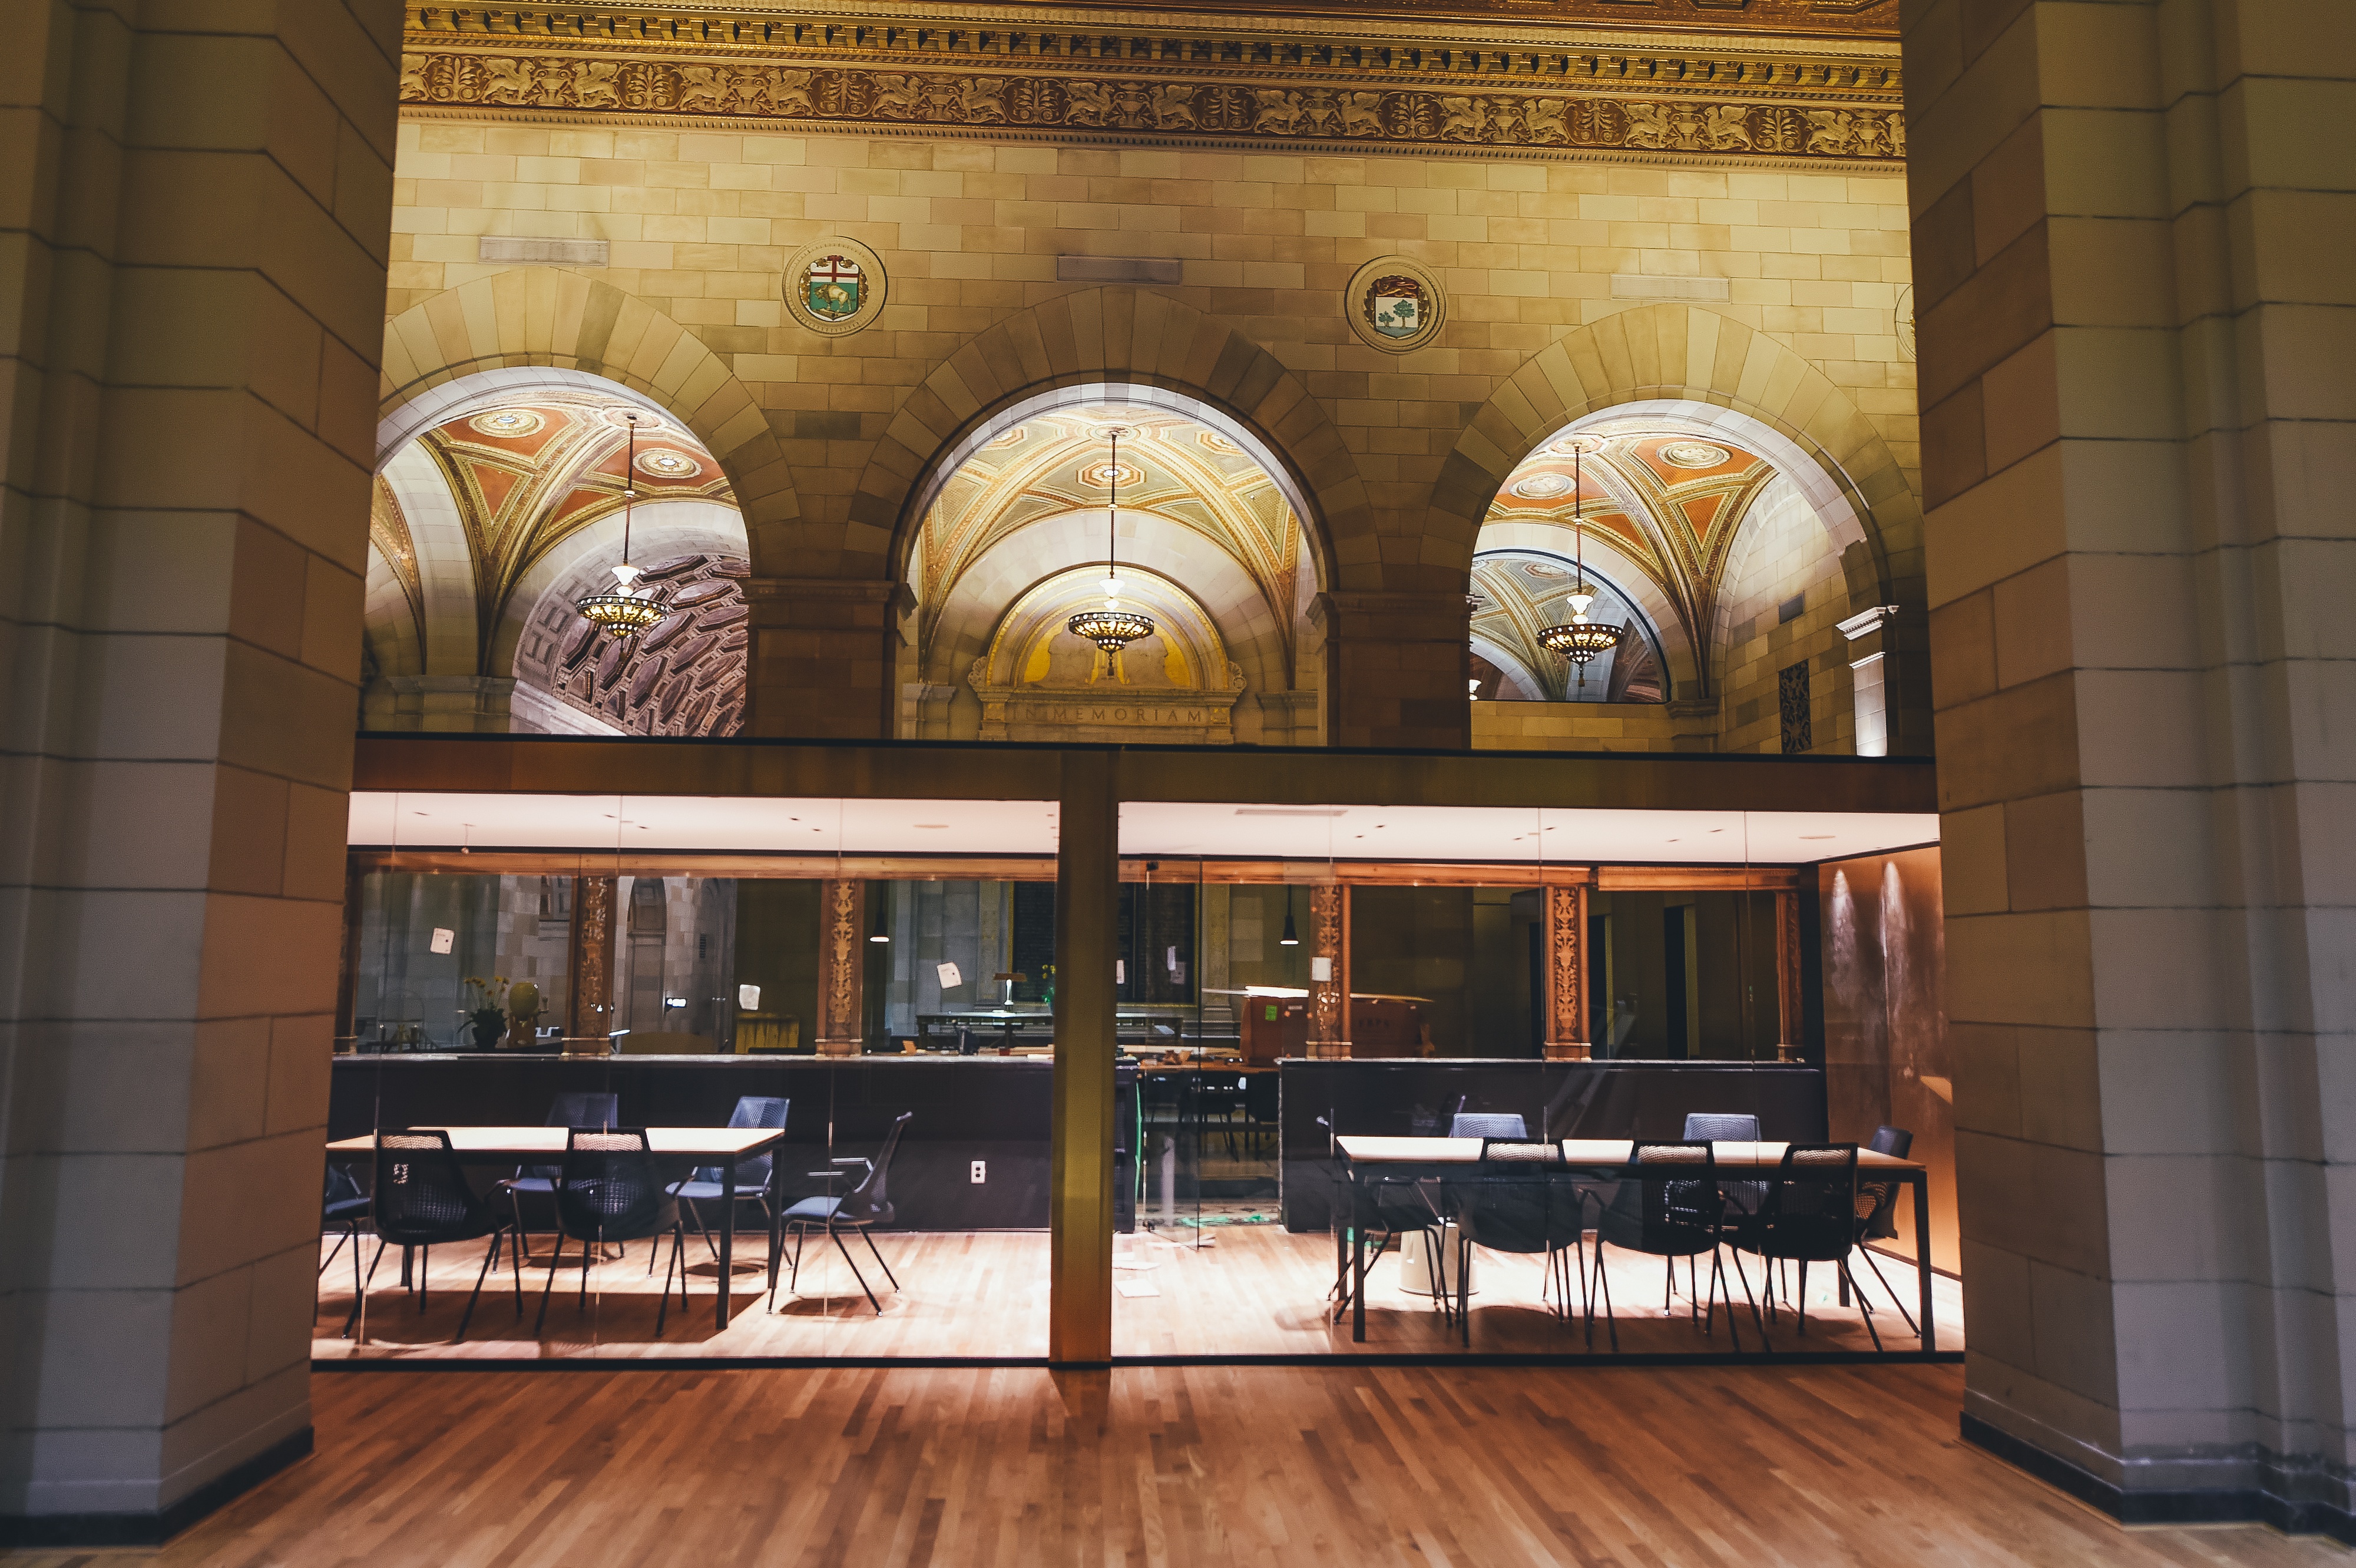
architecture, wood, glass, museum, facade, work space, office space, interior design, wokrspace, glass room, theatre, design, tourist attraction, lobby, window covering